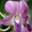
Label: orchid